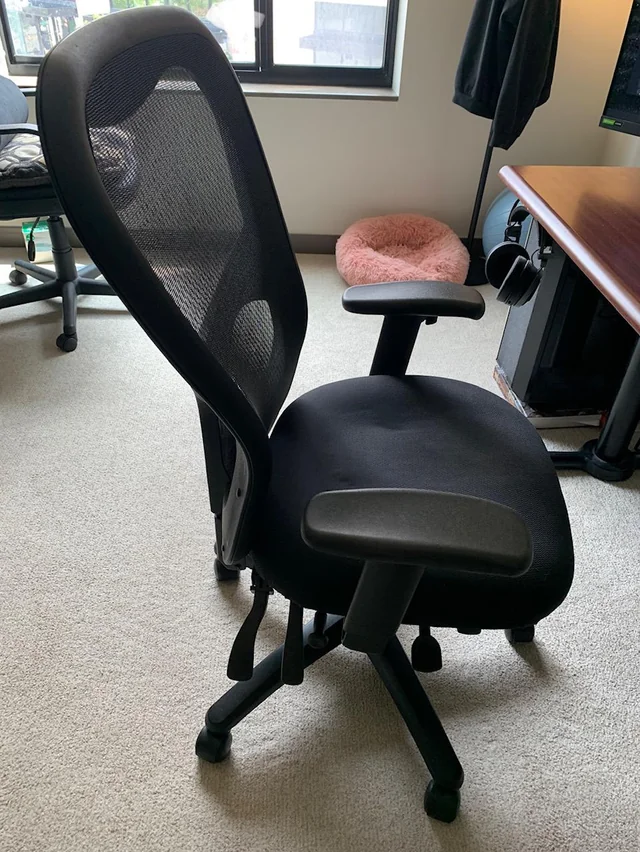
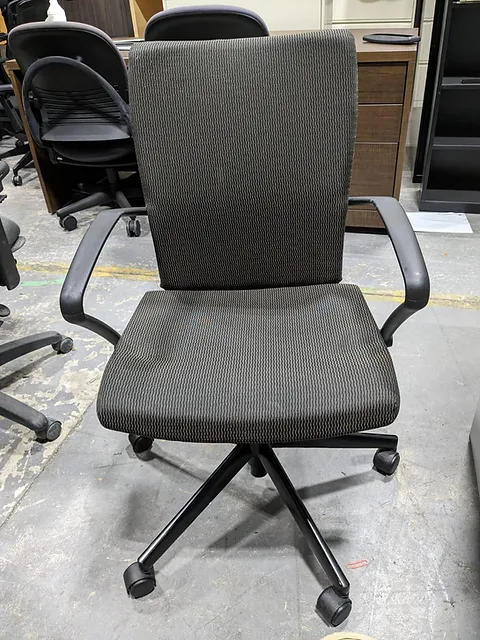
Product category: items_chair
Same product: no